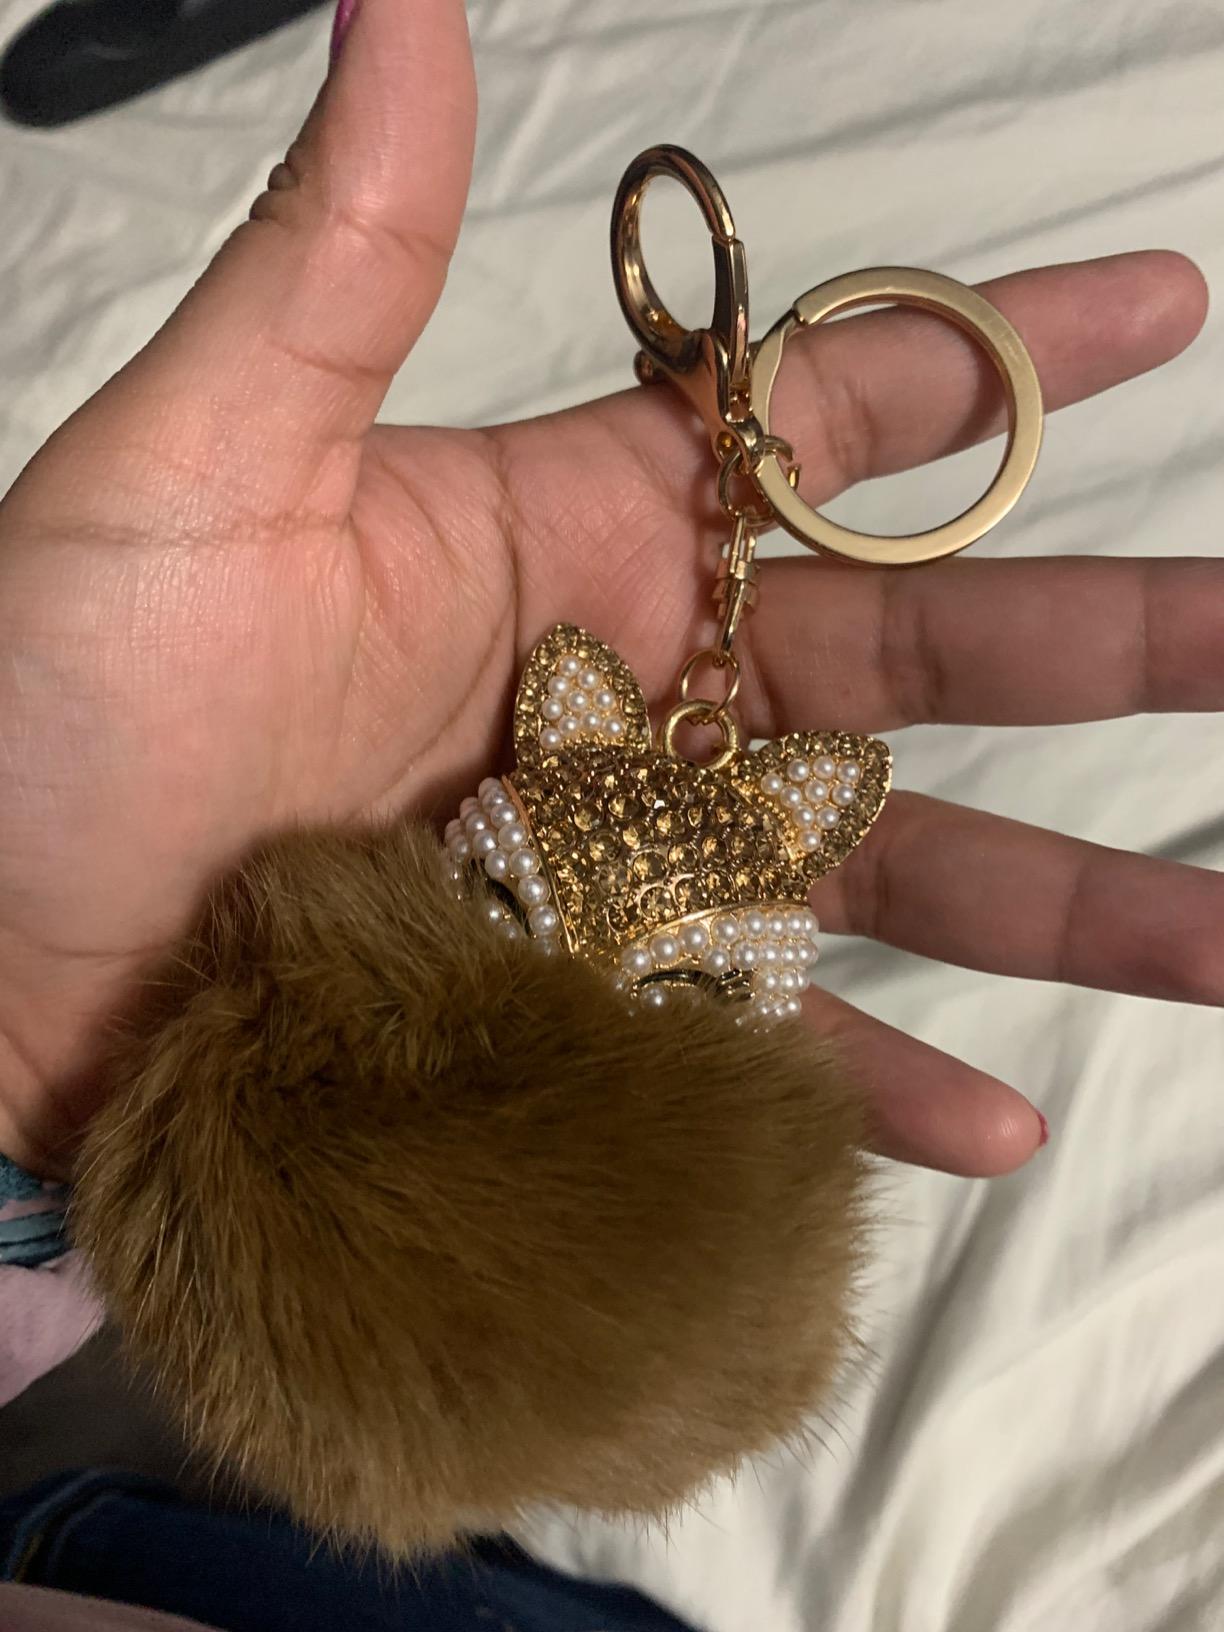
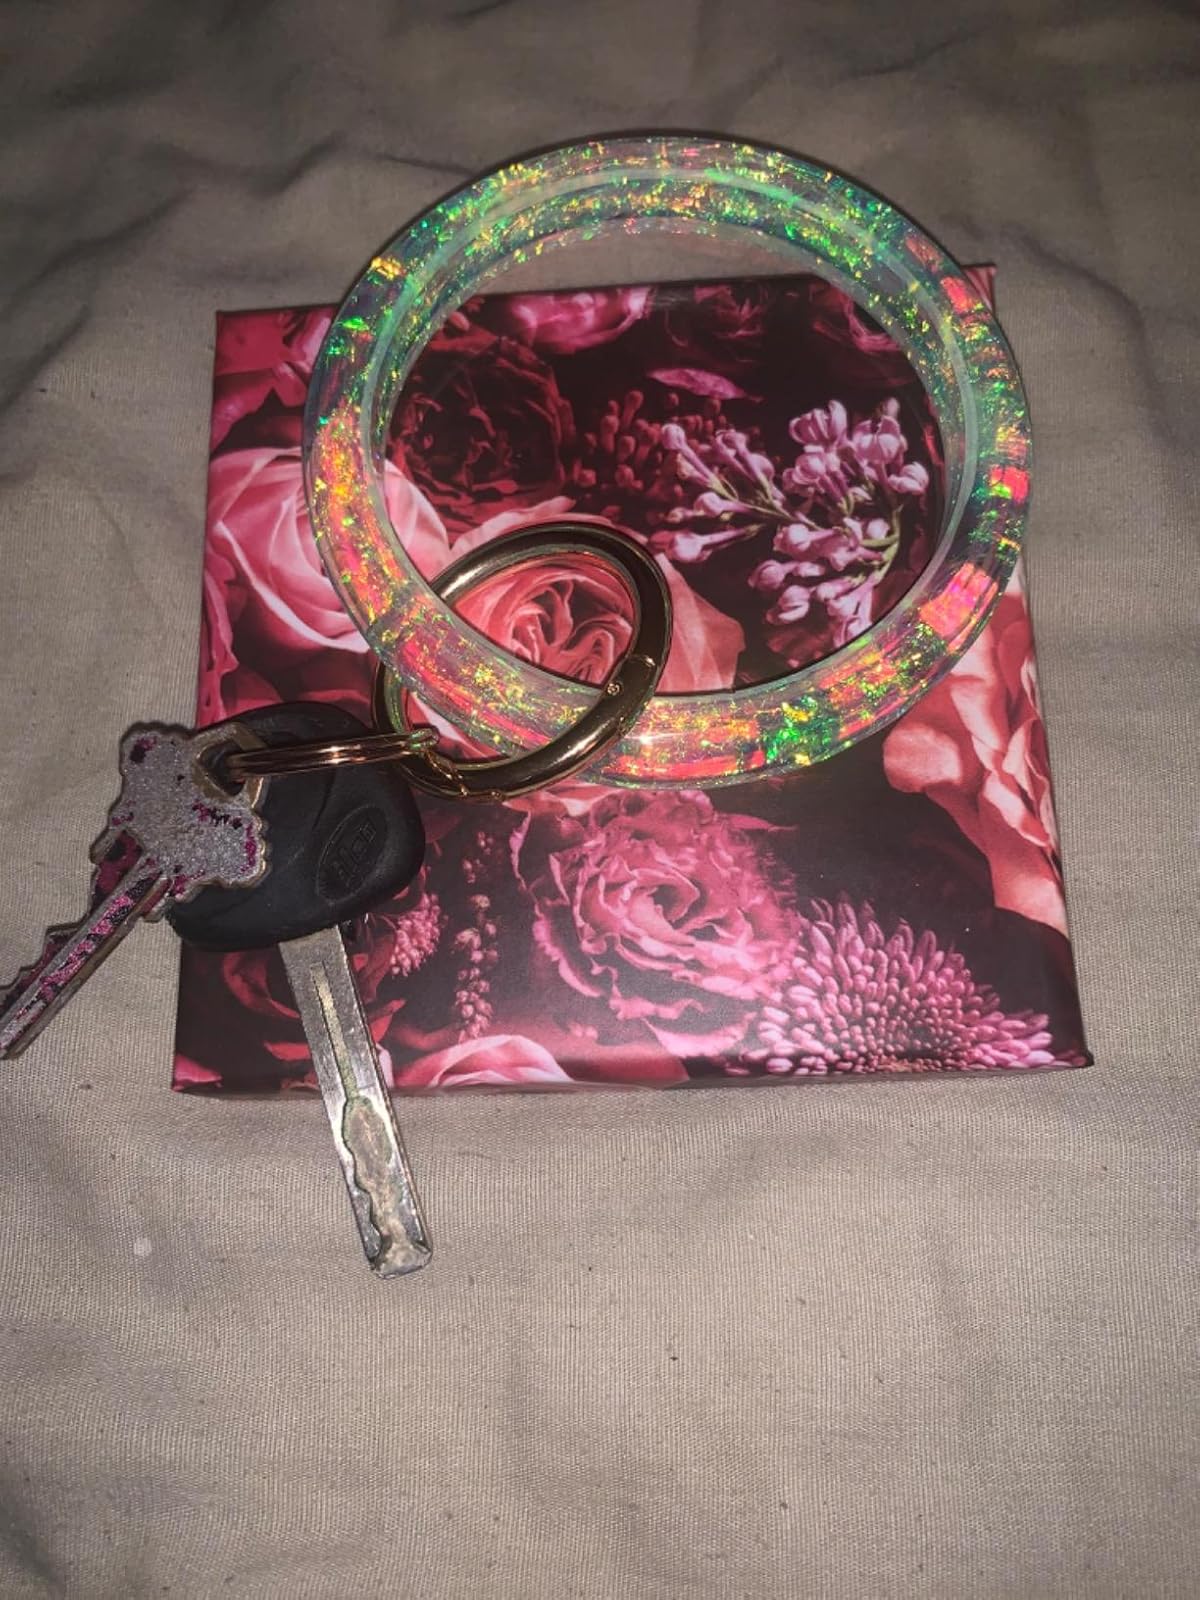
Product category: accessories_keychain
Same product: no